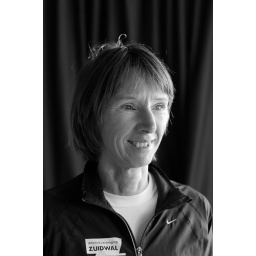
Marga in de eerste opkomende zon door de schuifdeurruit van AVZuidwal. Vitragefilter was onvoldoende om hard licht te voorkomen.